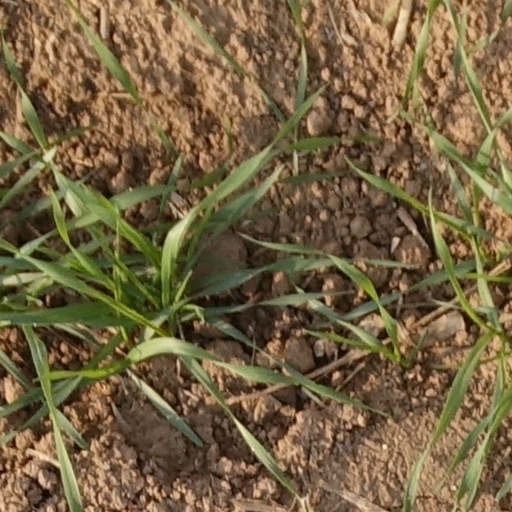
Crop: wheat